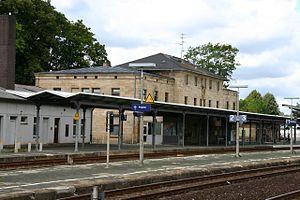
Neuenmarkt est une commune de Bavière, située dans l'arrondissement de Kulmbach, dans le district de Haute-Franconie.